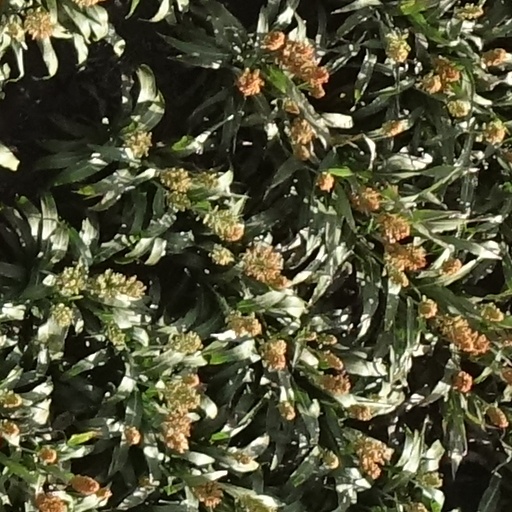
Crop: sorghum